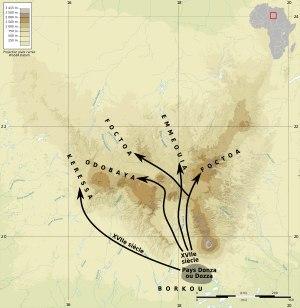
Le massif du Tibesti est un massif montagneux du Sahara central, situé principalement à l'extrême Nord du Tchad, avec une petite extension dans le Sud de la Libye. Son point culminant, l'Emi Koussi, se trouve au sud du massif et constitue avec 3 415 mètres d'altitude à la fois le plus haut sommet du Tchad et du Sahara. Le Bikku Bitti est pour sa part le sommet le plus élevé de Libye. Le tiers central du massif est d'origine volcanique et se compose notamment de cinq volcans boucliers majeurs surmontés de larges caldeiras : l'Emi Koussi, le Tarso Toon, le Tarso Voon, le Tarso Yega et le Tarso Toussidé. Les importantes coulées de lave ont formé de vastes plateaux qui surmontent des grès du Paléozoïque. Cette activité volcanique, apparue lors de la mise en place d'un point chaud durant l'Oligocène, s'est prolongée par endroits jusqu'à l'Holocène et se traduit encore par des fumerolles, des sources chaudes, des mares de boue ou encore des dépôts de natron et de soufre. L'érosion a formé des aiguilles volcaniques et entaillé des gorges au fond desquelles coulent des cours d'eau au débit irrégulier qui se perdent rapidement dans les sables du désert.